Sonny Carter

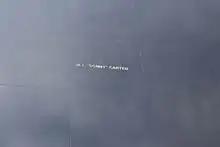
Space Mirror Memorial Sonny Carter

Having died in the line of duty for NASA, Carter's name was added to the Space Mirror Memorial at Kennedy Space Center Visitor Complex in Merritt Island, Florida. His name was the first added after the memorial's original construction.